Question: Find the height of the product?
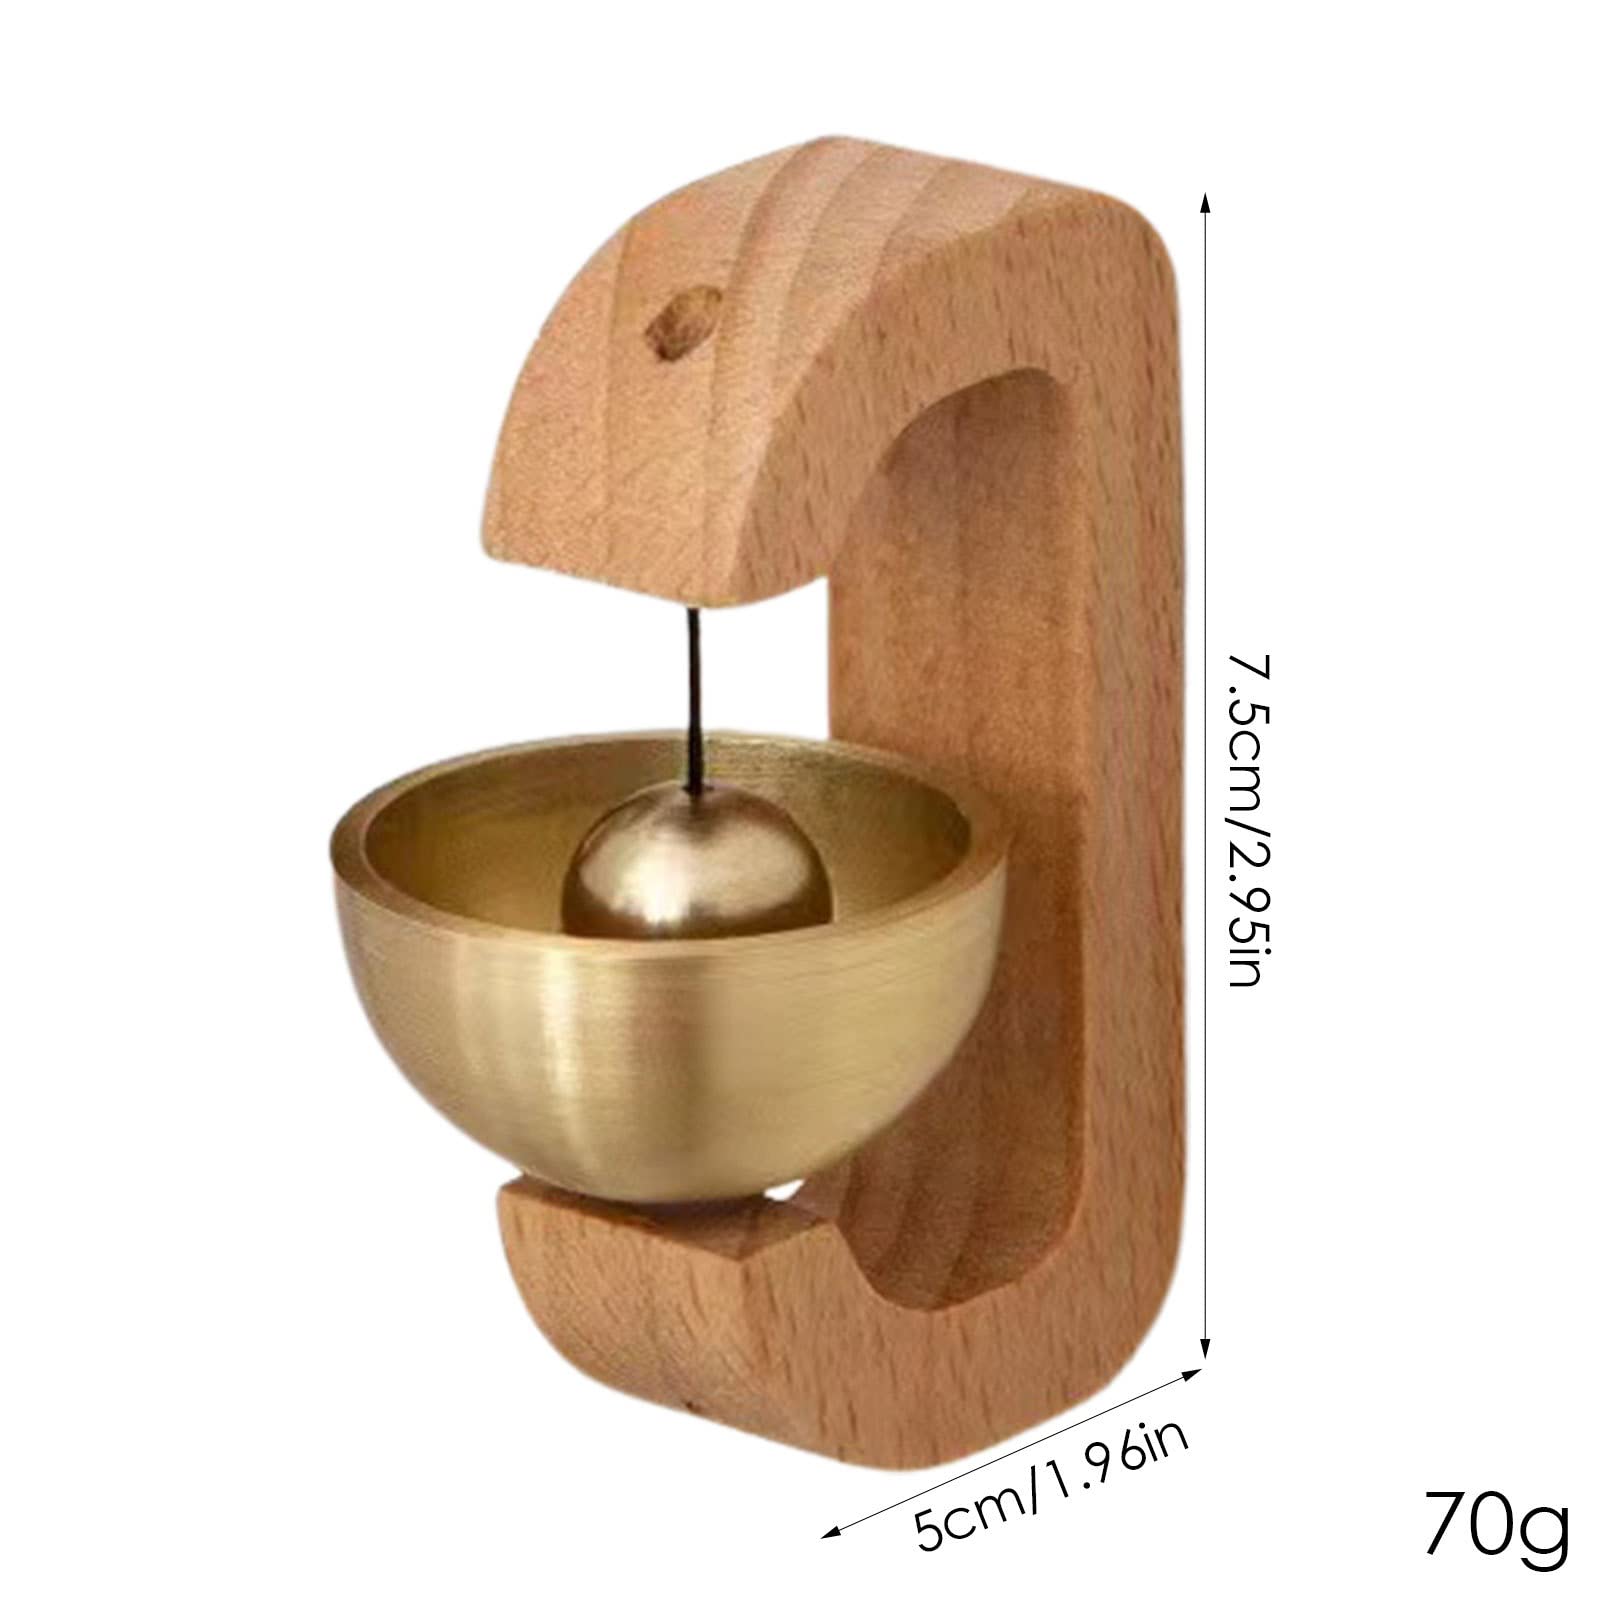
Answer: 7.5 centimetre